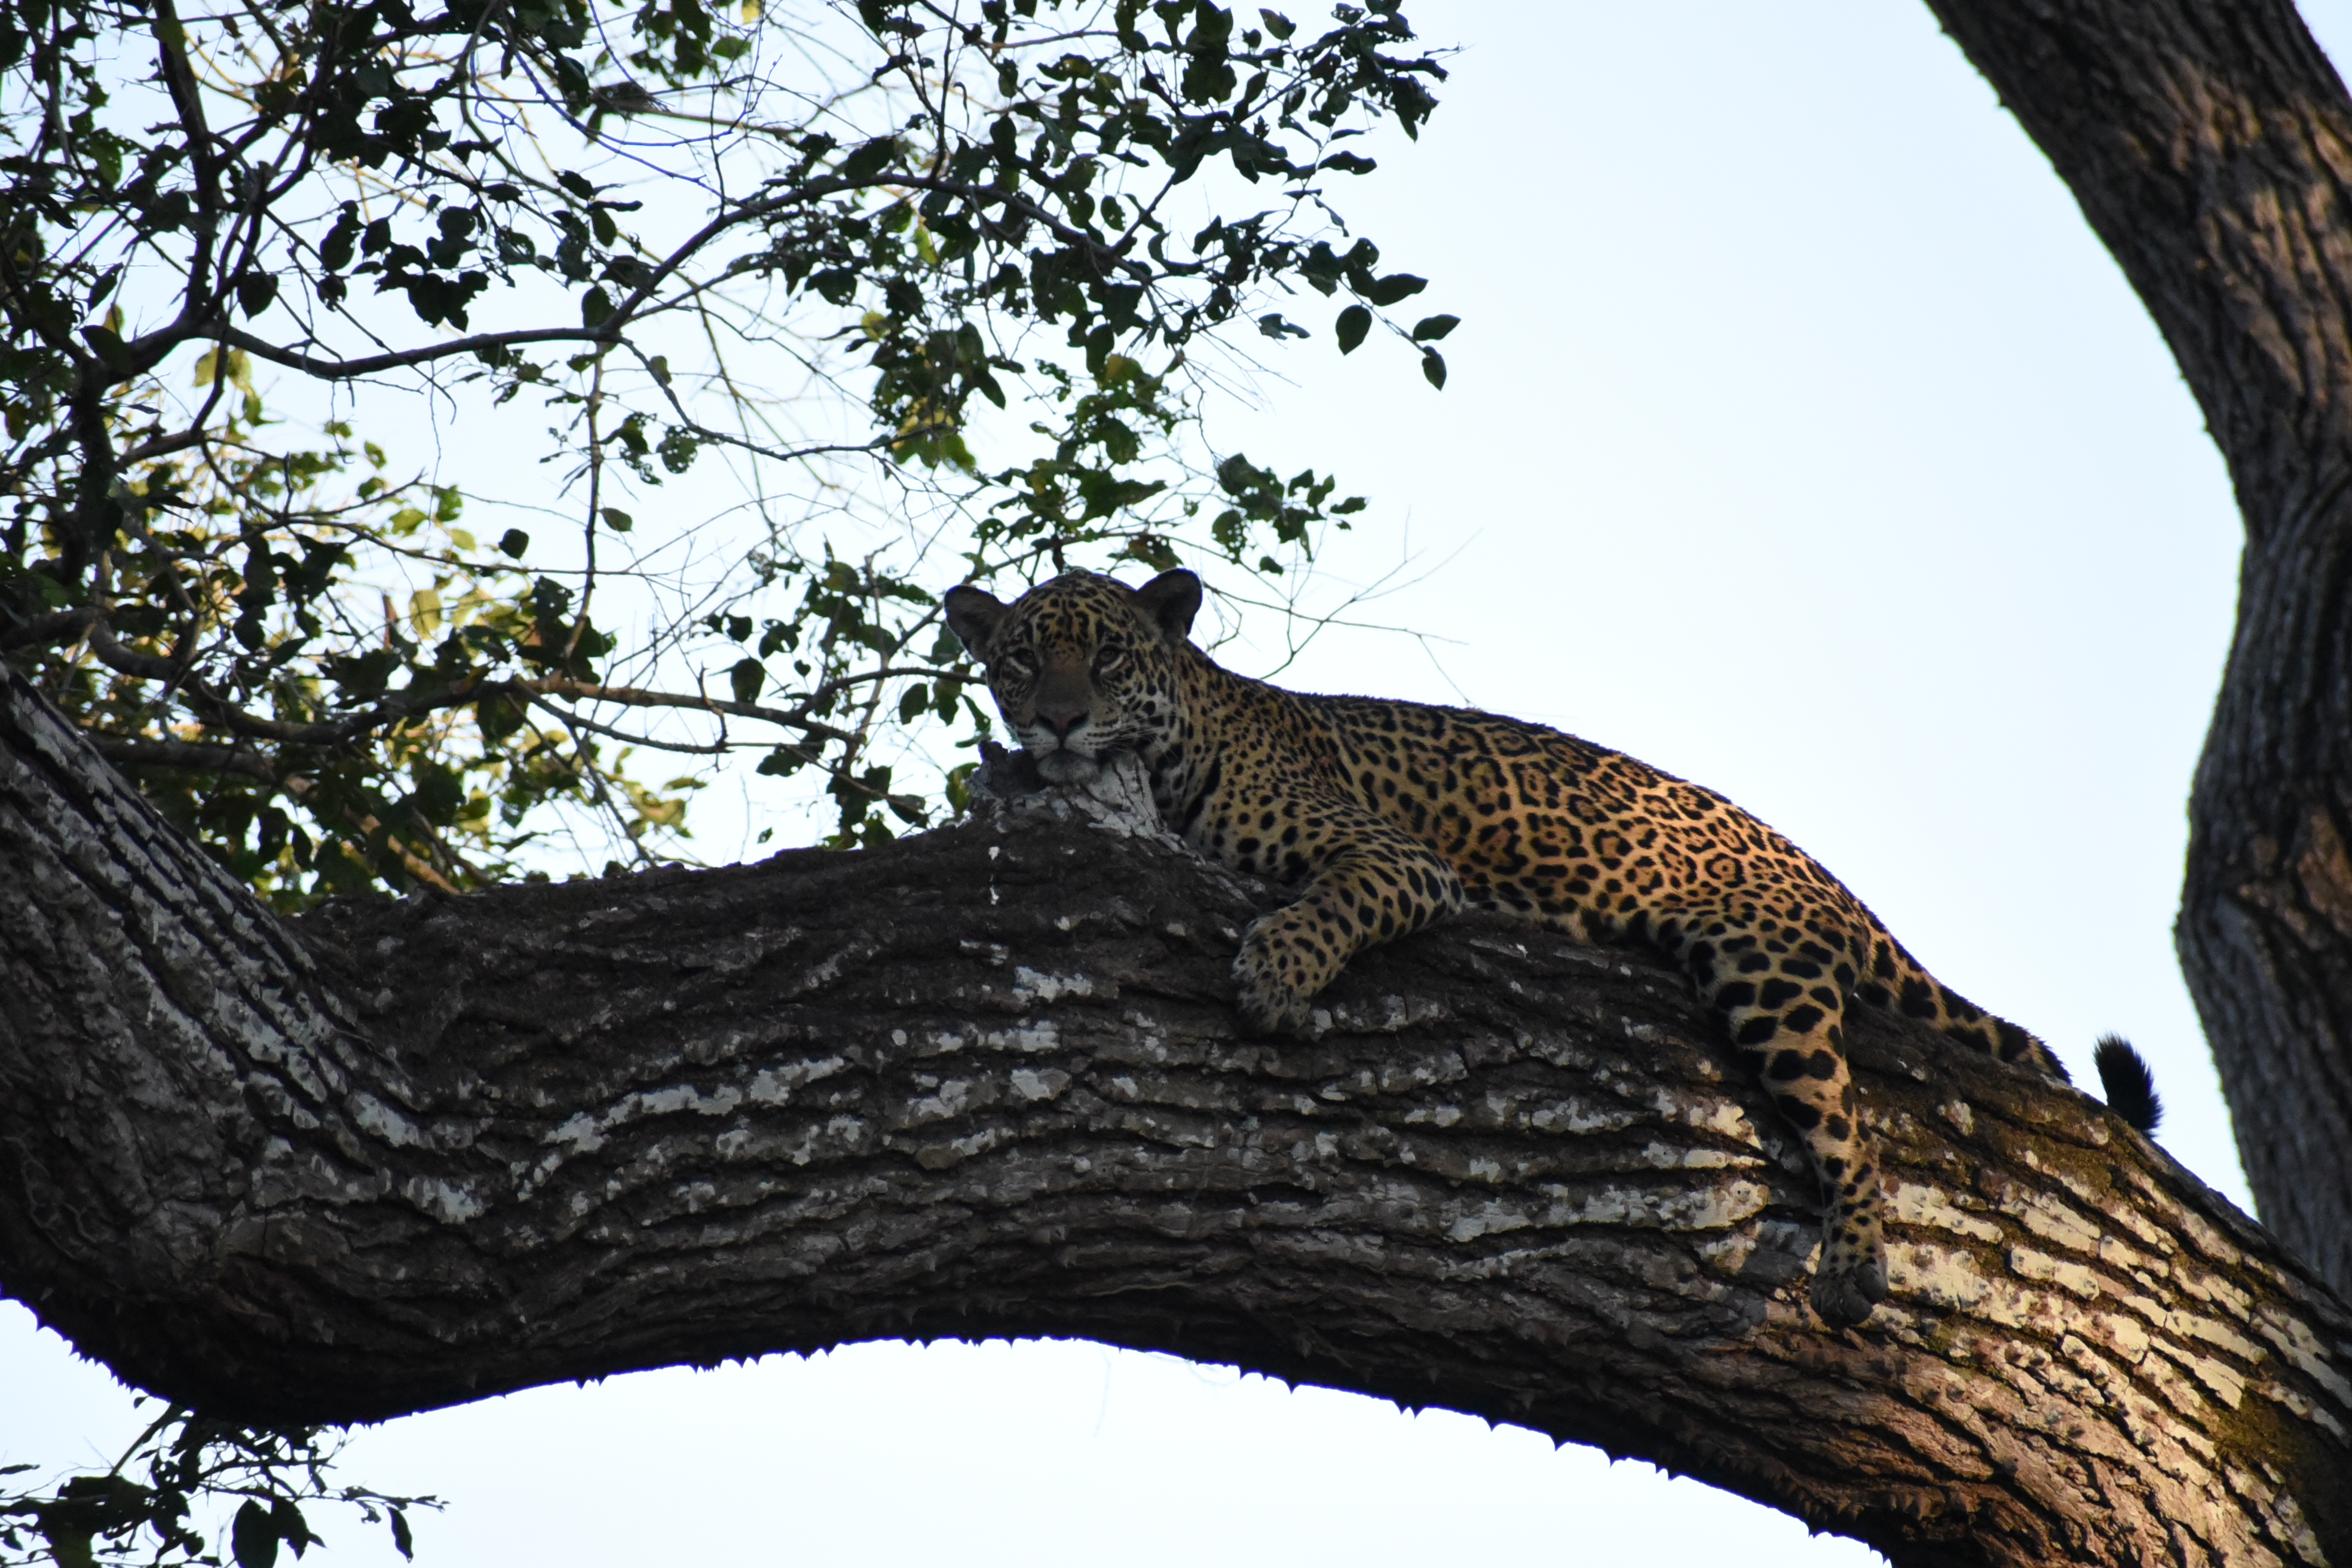
Jaguar: Benita